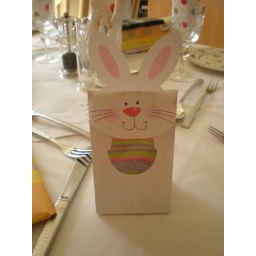
So cute - I put my Easter gifts in these cute bags - I'd like to say I made them but I didn't